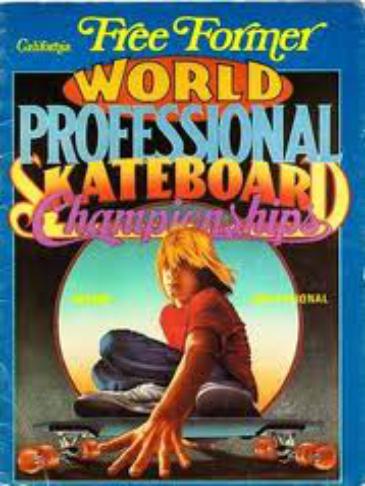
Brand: California Free Former
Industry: Food